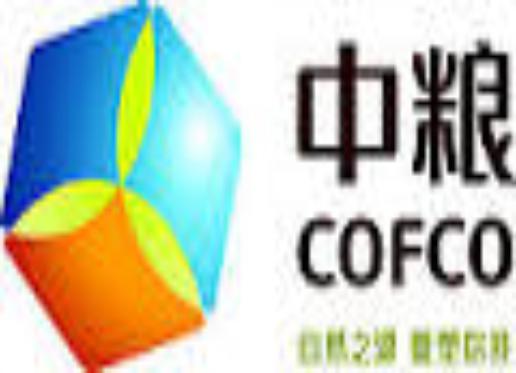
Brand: cofco
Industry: Others